Diveagar

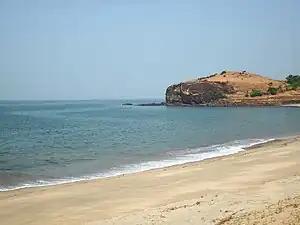
Another view of Diveagar beach

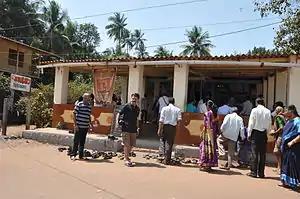
Diveagar Ganpati Temple

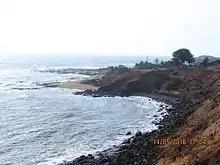

Diveagar (Dive Agar) is a village located in Shrivardhan Taluka, Raigad district in the Indian state of Maharashtra, approximately 170 kilometers south of Mumbai. The region includes a fishing settlement, a beach, a temple, local businesses engaged in coconut and beetle nut tree farming, and some tourism businesses such as restaurants, cottage rentals and hotels, and six villages (from north to south): Velas, Musalmāndi, Agar Panchaitan, Diveagar, Borli Panchatan, and Karle. A Suvarna Ganesh Mandir with lord Ganesh idol of gold is famous in Diveagar for tourists, the Ganesh idol was stolen on 24.3.2012 by some miscreants. The beach, facing the Arabian Sea, is approximately four kilometres long and undeveloped. At the north end of the beach where a small stream enters the ocean there is the fishing settlement, Velas Agar, and some paddy farming, while at the south end there is a sanctuary for migratory seabirds. Nearby, there is a small fishing village, where vendors sell fresh fish, which goes by name of Bharadkhol. The beach is accessible from the Mumbai-Goa highway via Kolad or Karnala.